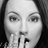
Emotion: surprise